Saint-Pol-de-Léon Cathedral

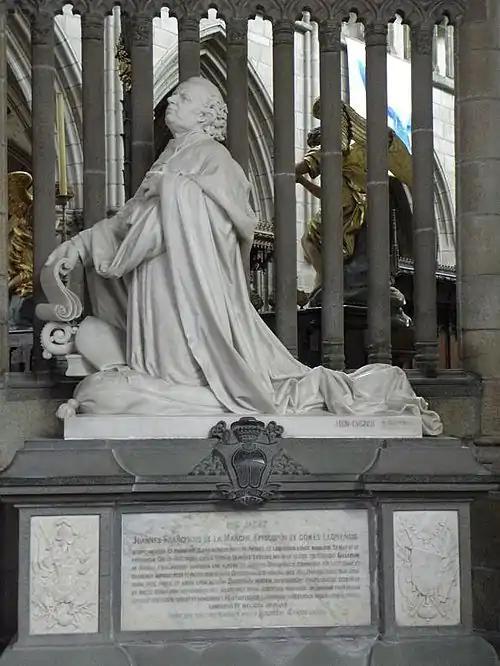
The tomb of Monseigneur de La Marche in Saint-Paul-Aurélien cathedral in Saint-Pol-de-Léon

This is the work of the Breton sculptor Rene Quillivic and dates to 1935. Jean Budes de Guébriand worked as a missionary in China.